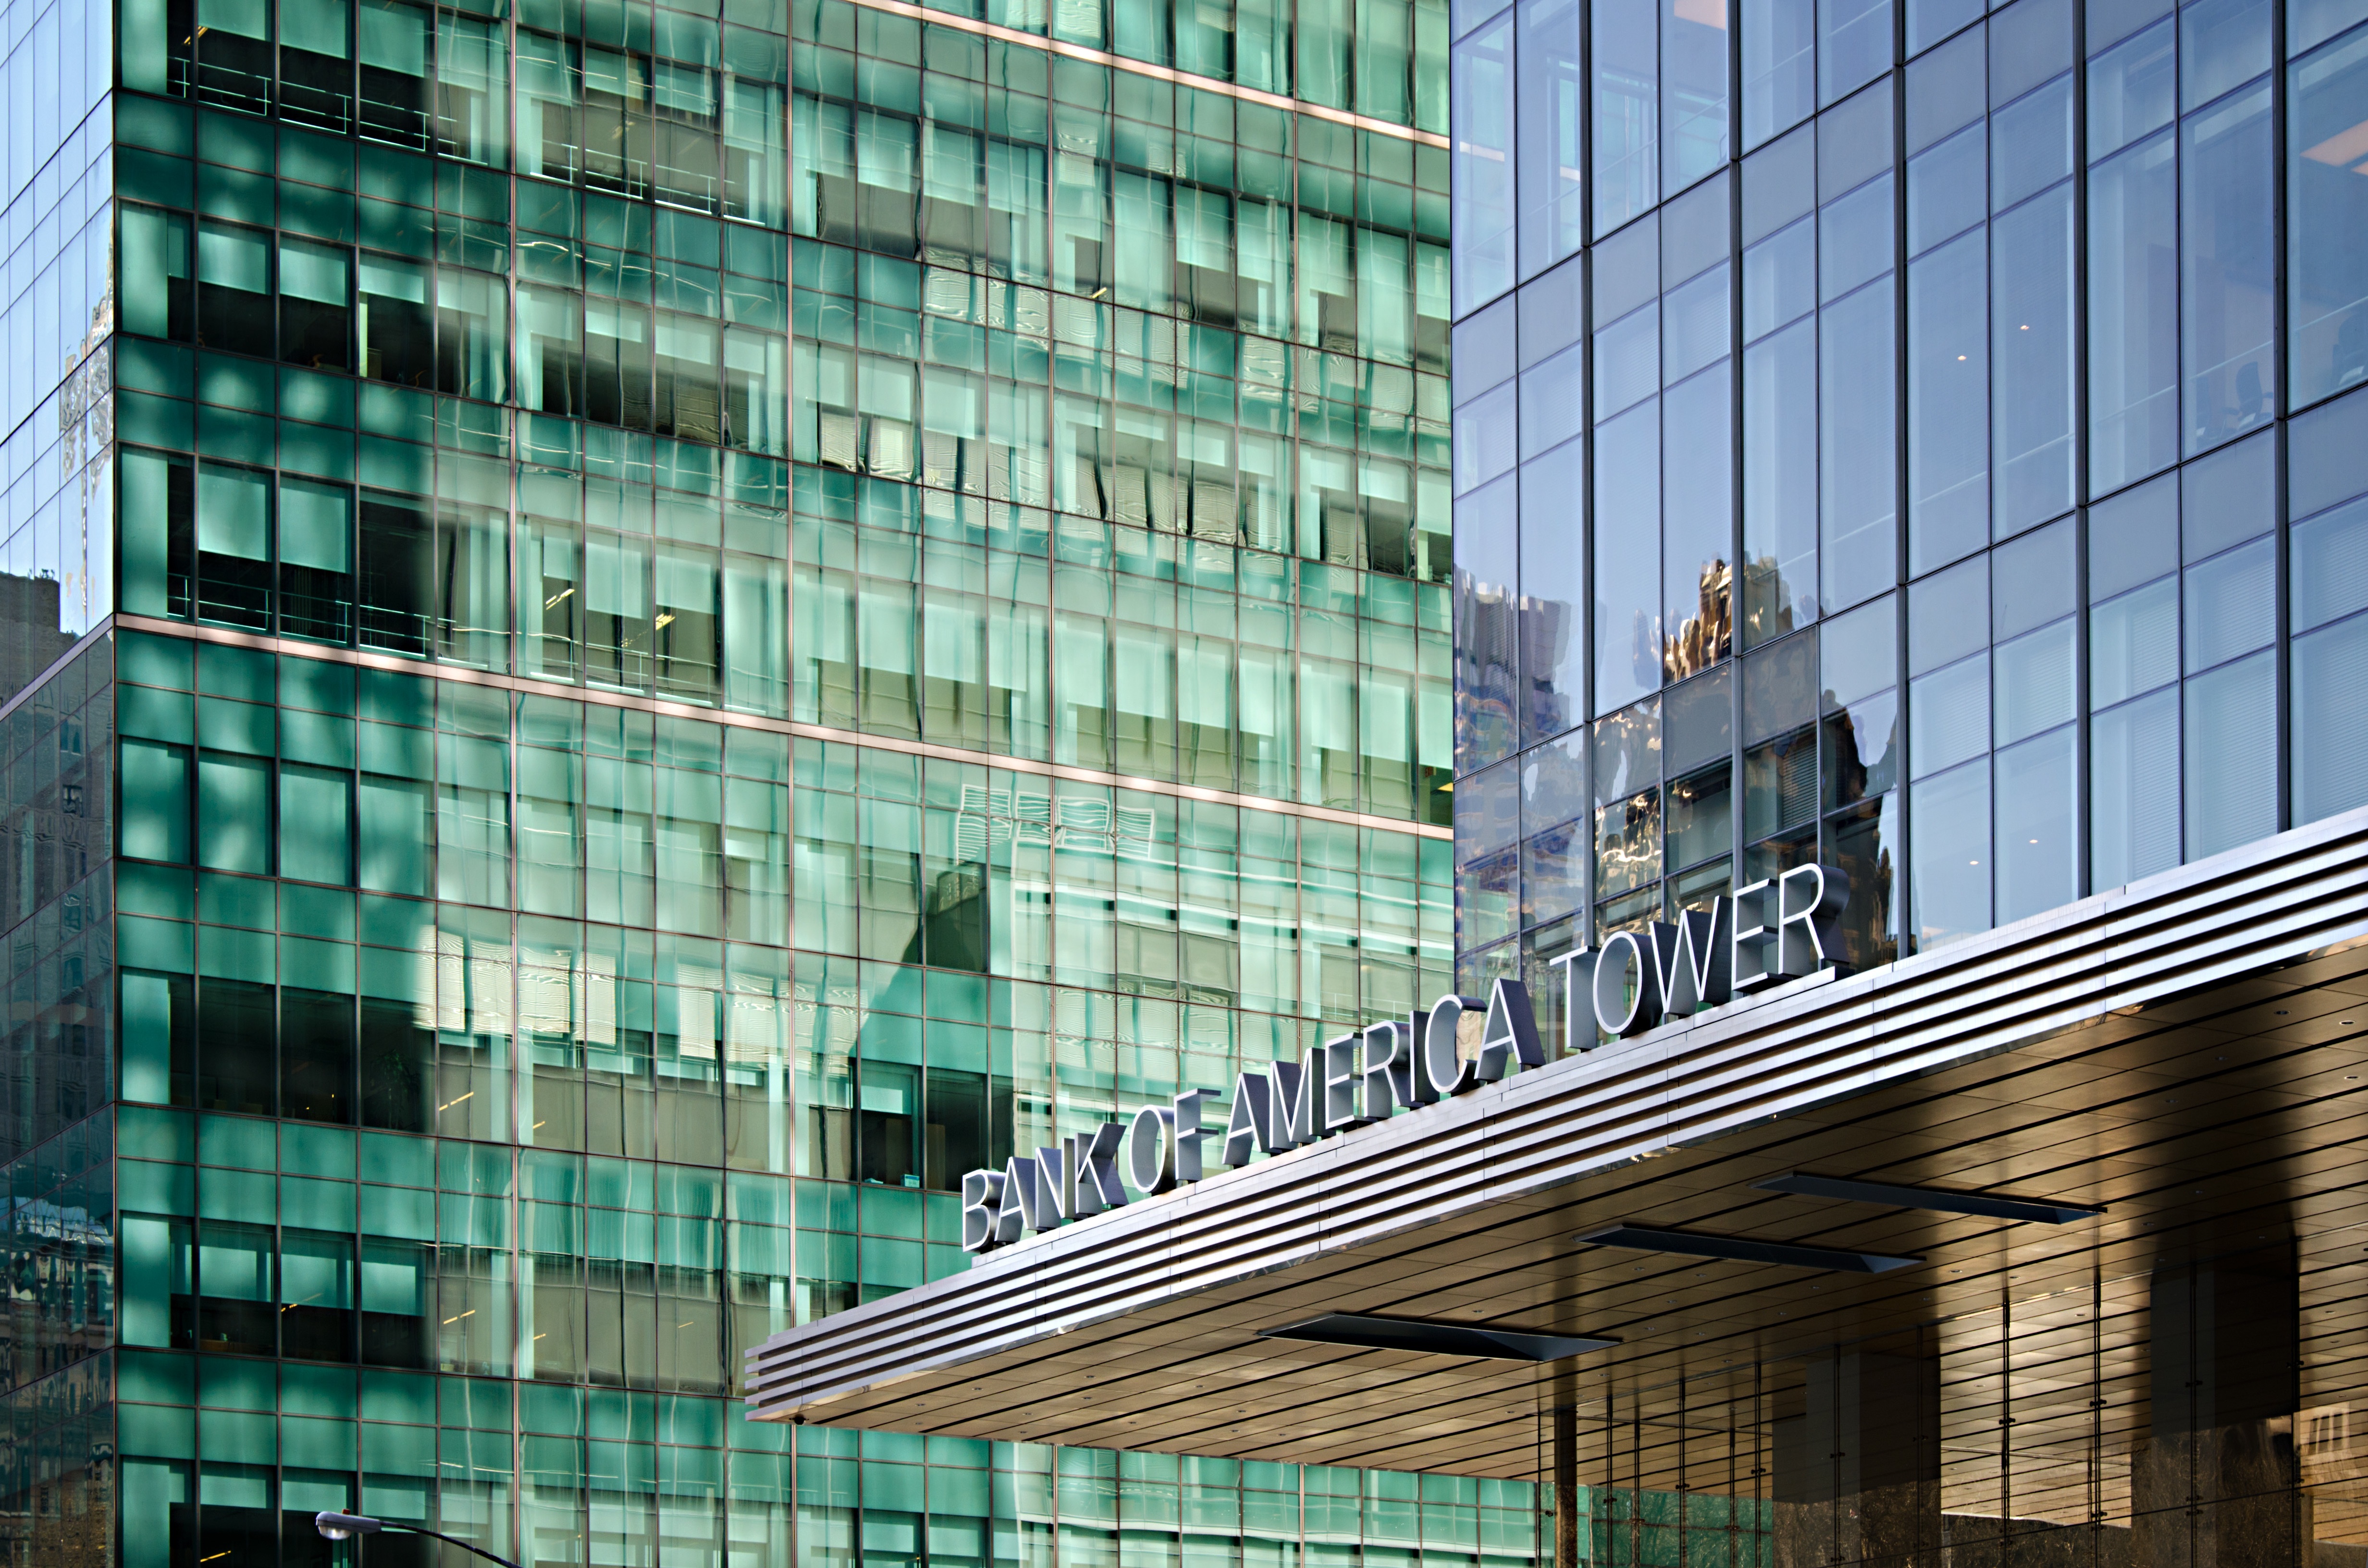
architecture, building, city, skyscraper, cityscape, downtown, plaza, landmark, facade, professional, tower block, headquarters, metropolis, condominium, neighbourhood, urban area, human settlement, metropolitan area, window covering